Answer in natural language. How many Doorways are visible in the scene? Choose between the following options: 1, 3, 2, 4 or 5
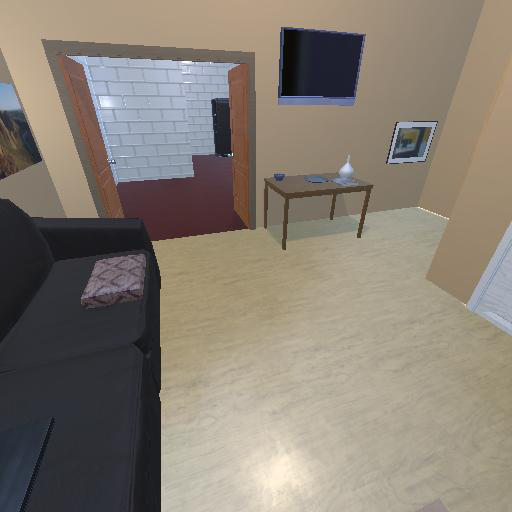
<answer>2</answer>